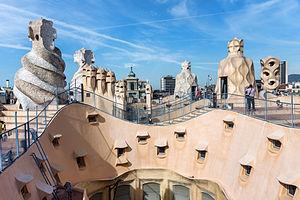
Barcelone - Casa Milà - Toit
La Casa Milà, surnommée ironiquement « La Pedrera », est un édifice de Barcelone, érigé entre 1906 et 1910 par l'architecte catalan Antoni Gaudí.